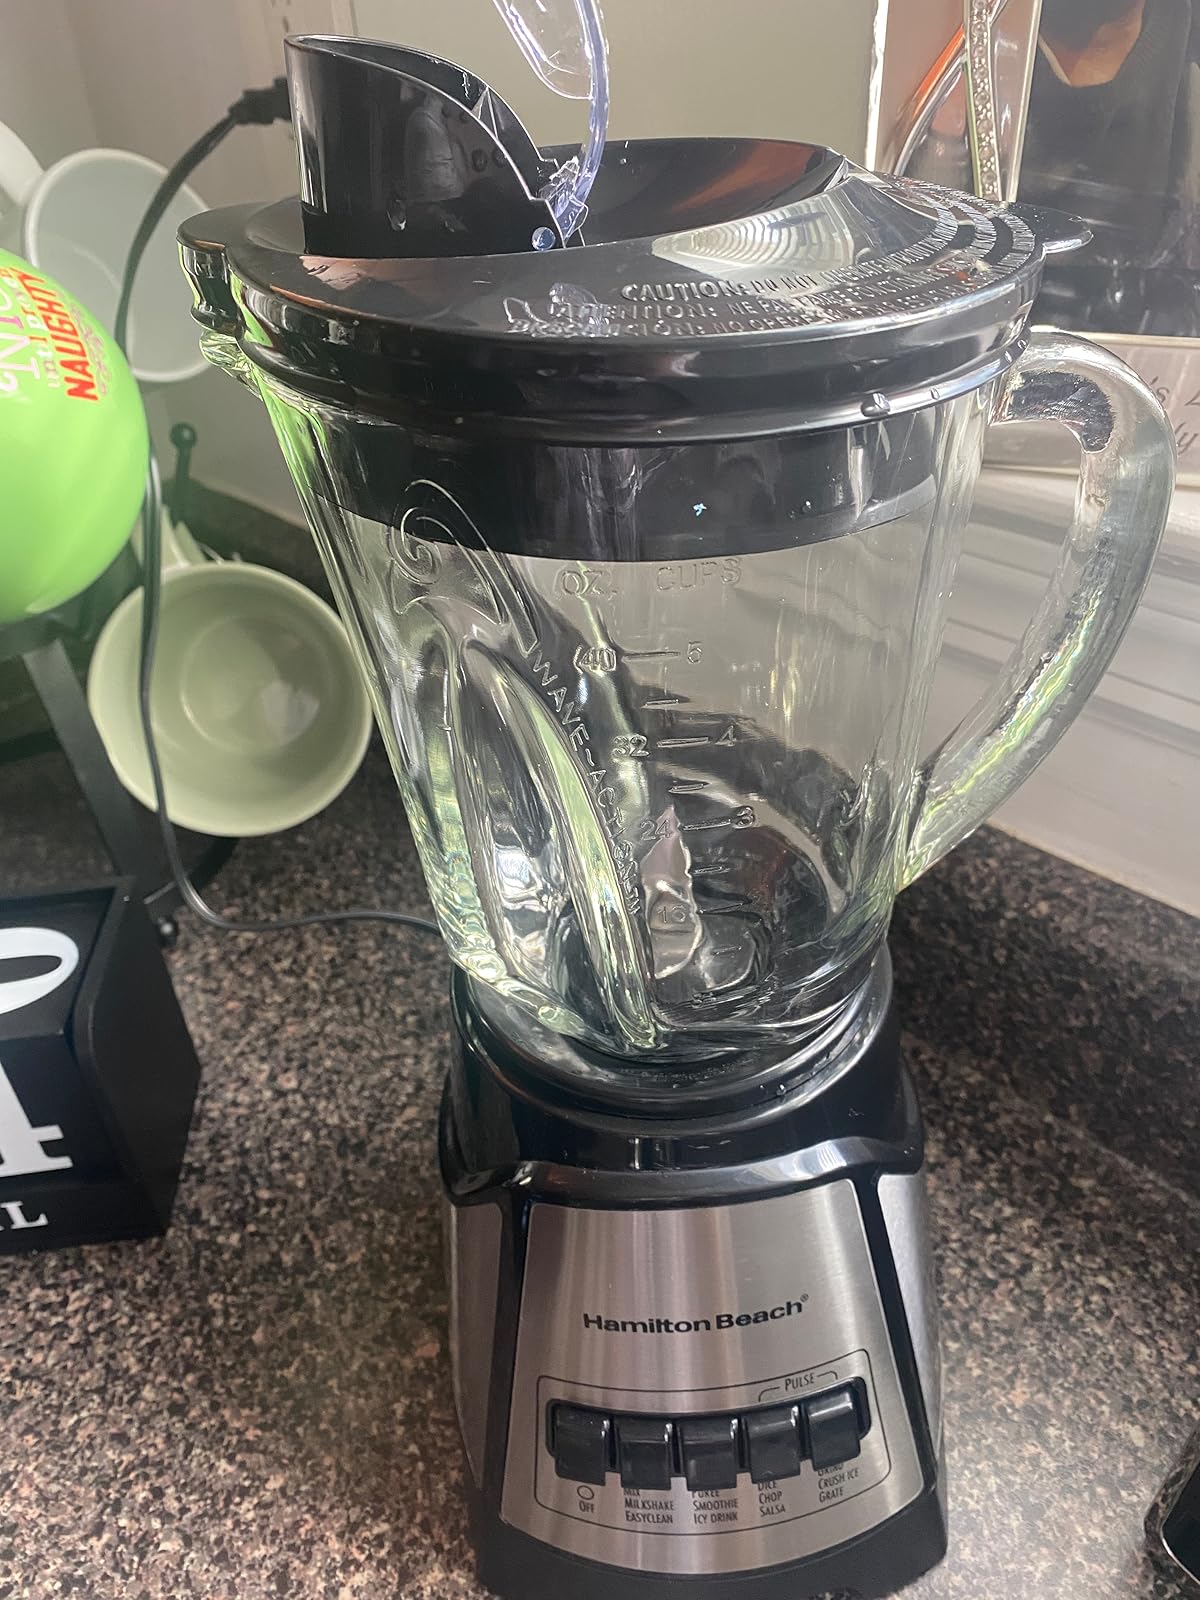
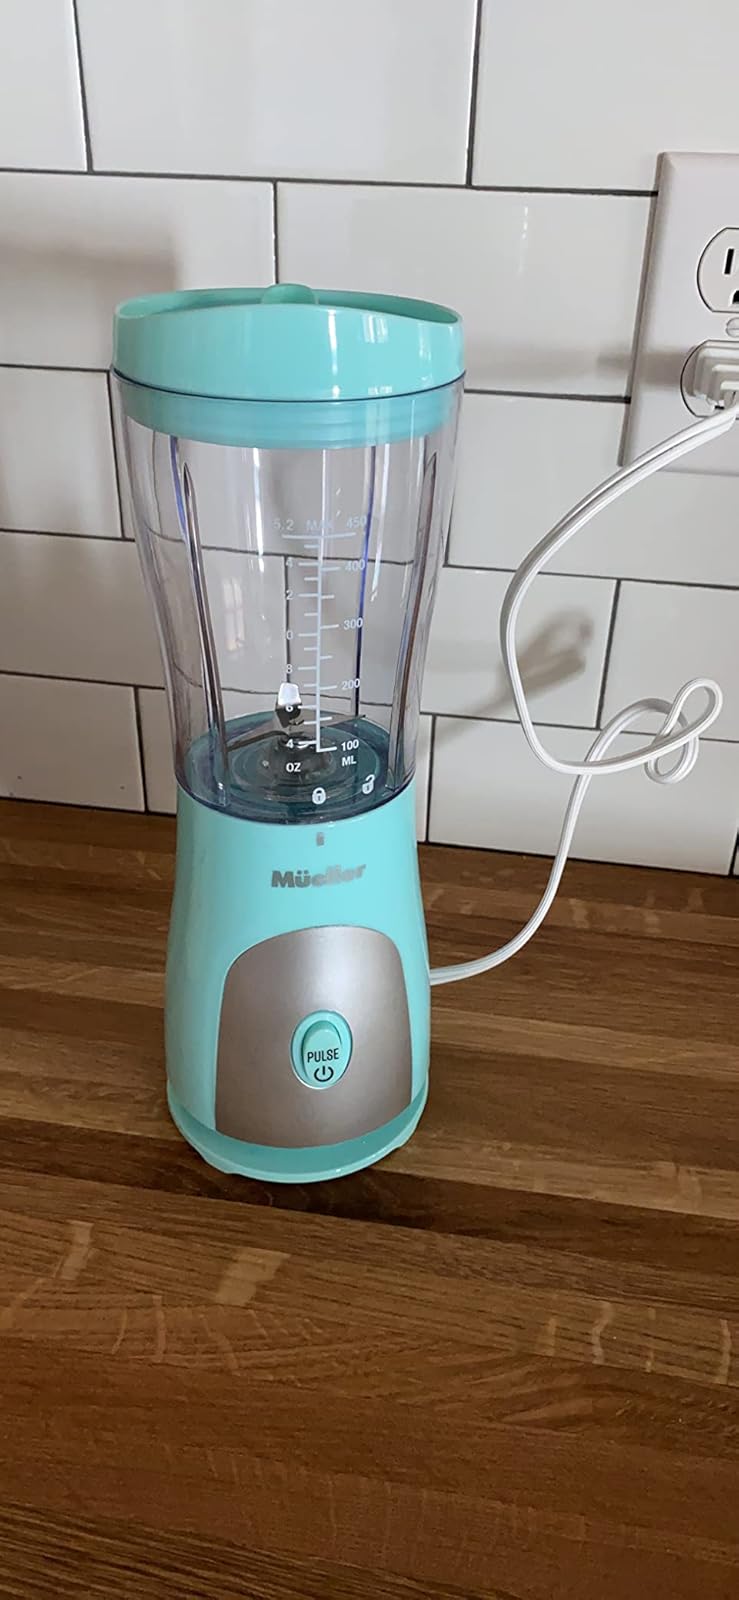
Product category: items_blender
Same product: no